Molly Fink

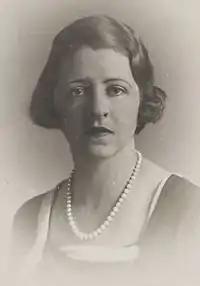
Molly in 1915

Esme Mary Sorrett Fink (15 September 1894 – 20 November 1967), popularly known as Molly Fink was an Australian socialite and wife of Martanda Bhairava Tondaiman, the Raja of the princely state of Pudukkottai. The marriage created a public scandal and resulted in the ostracization of the couple and their only son Martanda Sydney Tondaiman.